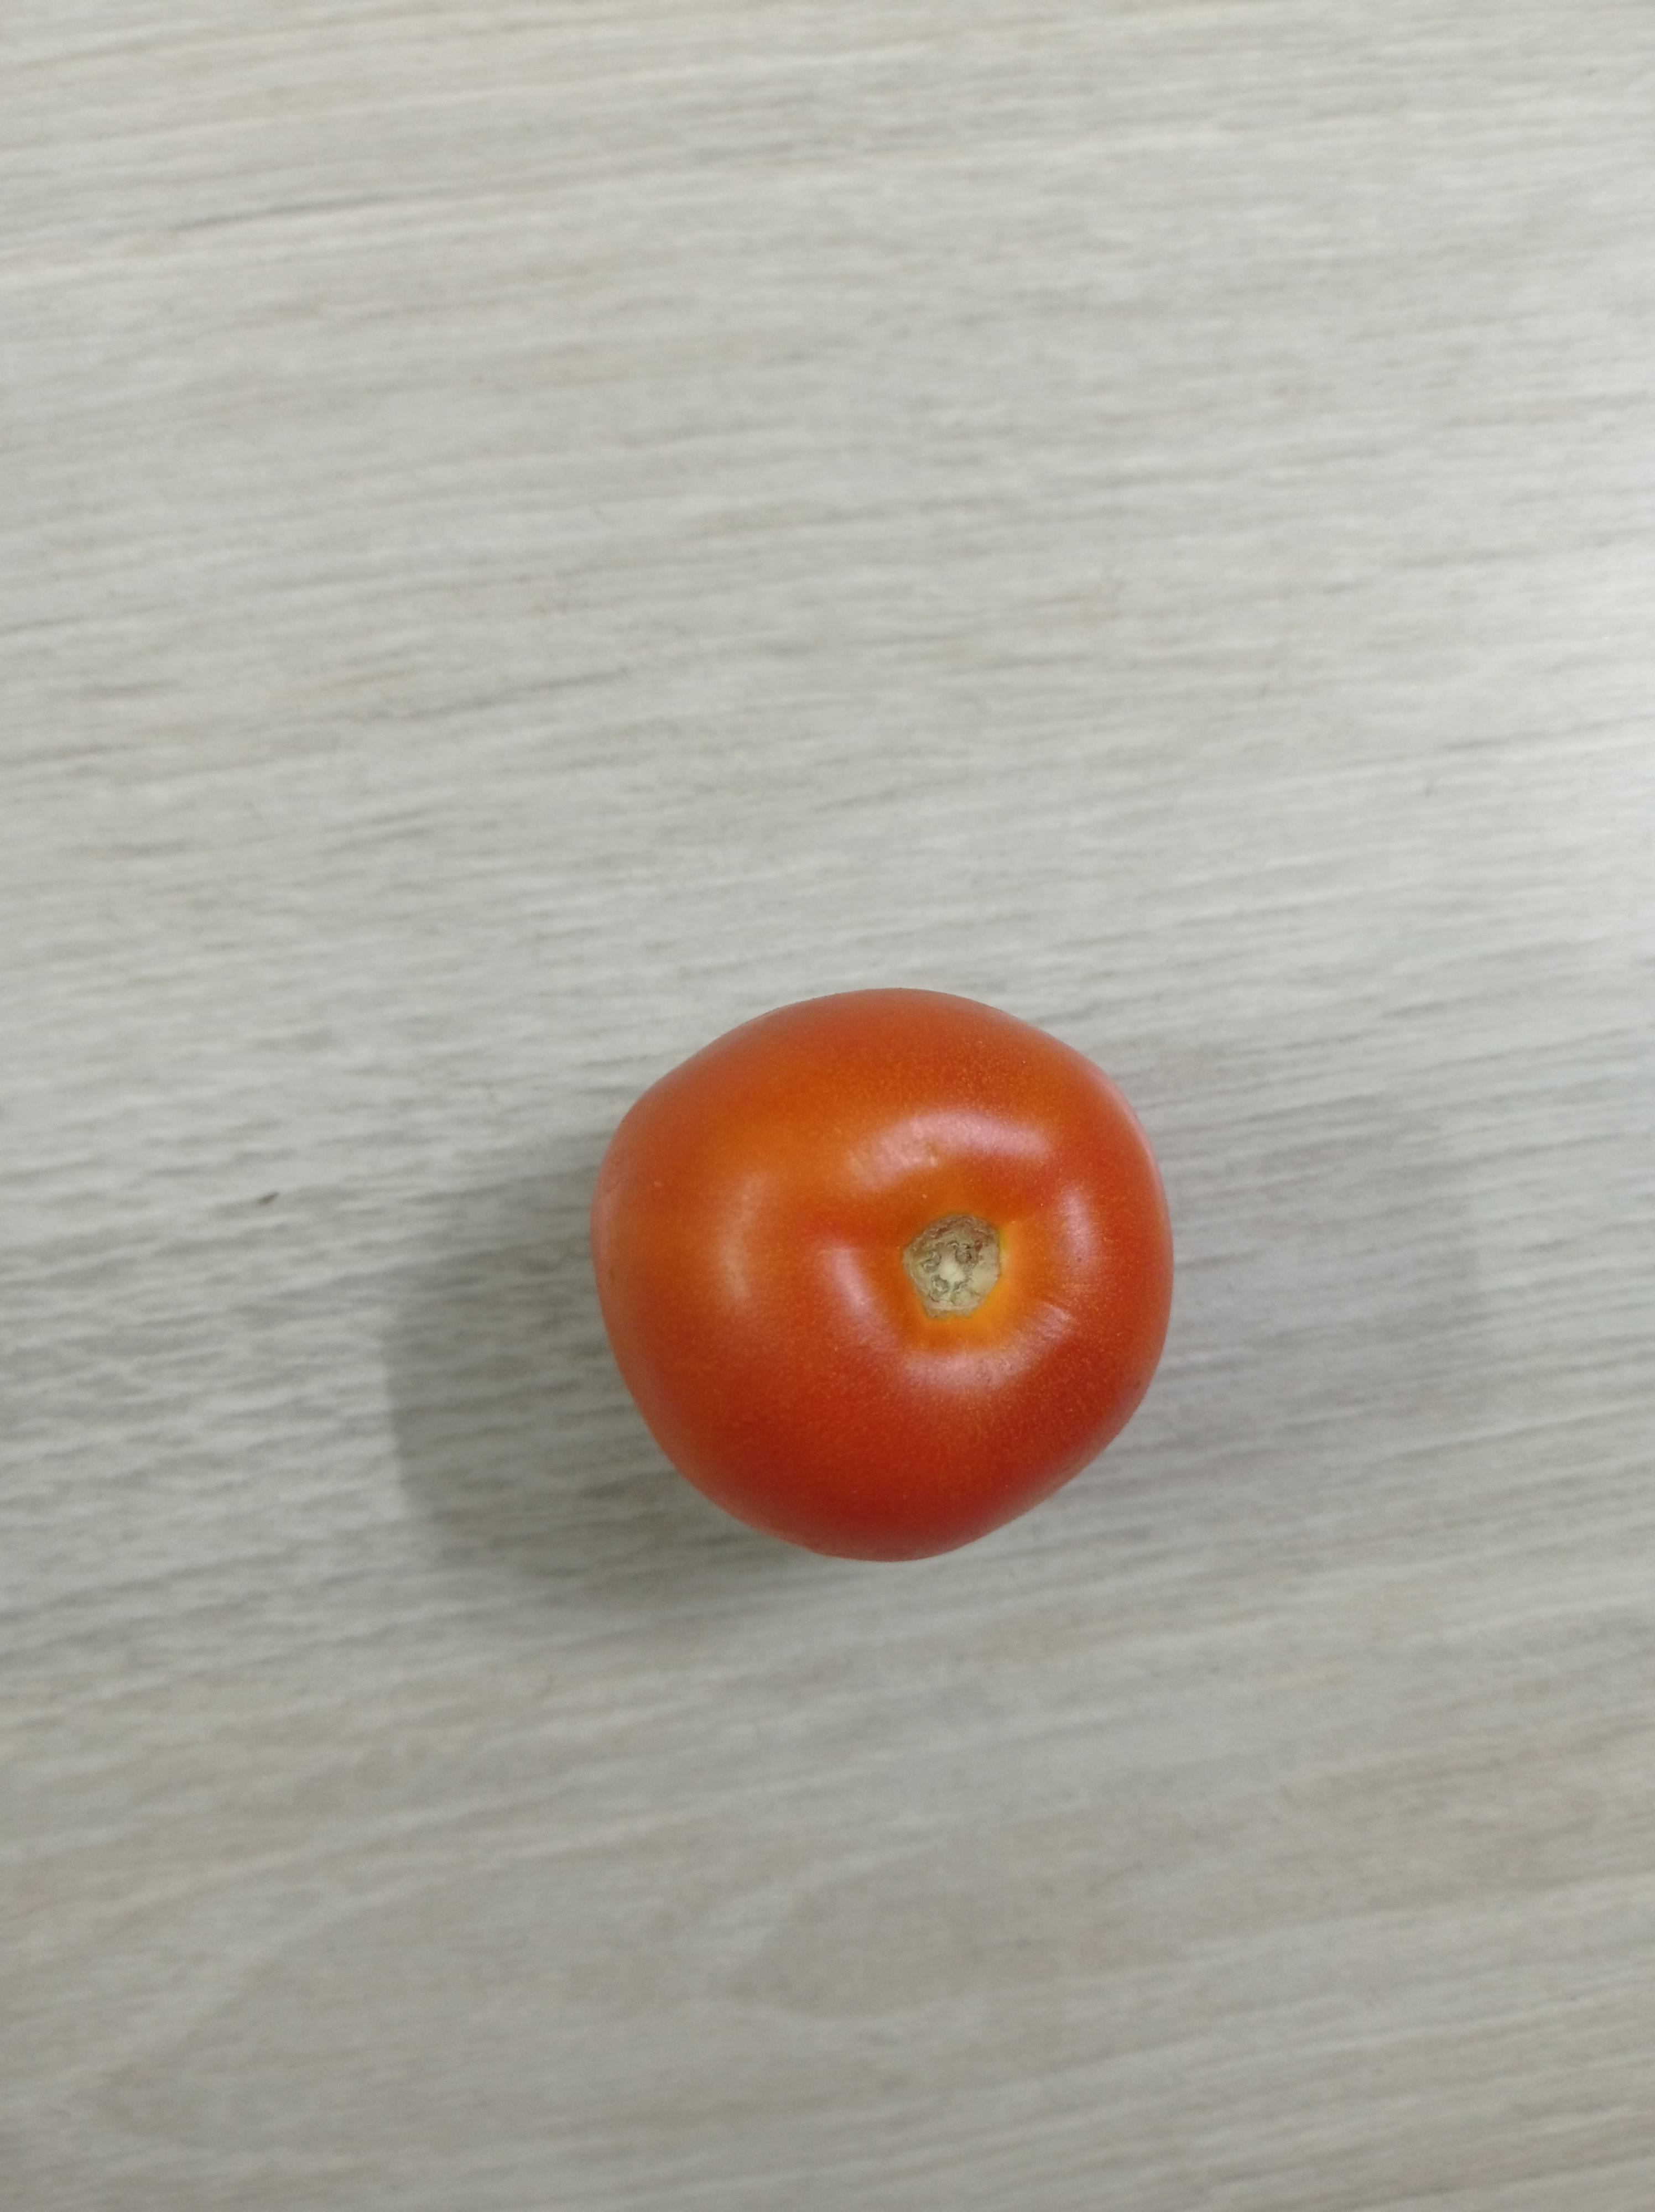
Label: Fresh